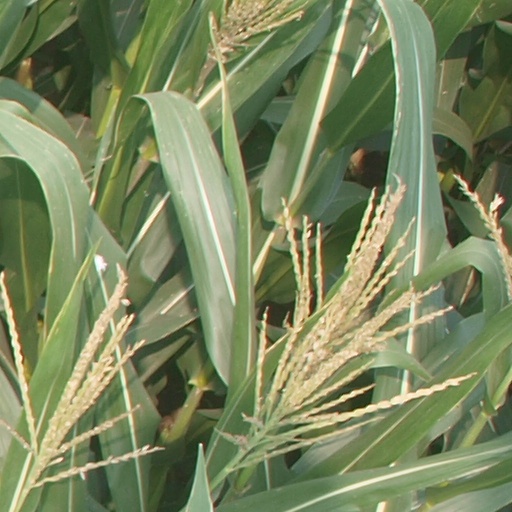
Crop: maize; corn